Magical Girl Ore

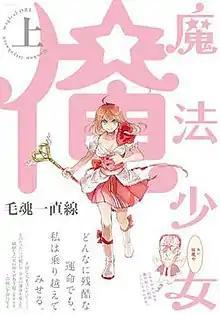
Cover of "Magical Girl Ore" volume 1 by Fusion Product

is a Japanese manga series written and illustrated by Icchokusen Mōkon. It began serialization in Fusion Product's "Comic Be" magazine in 2012, and was collected in two "tankōbon" volumes. The series was renewed for serialization in the same magazine in 2014. A 12-episode anime television series adaptation animated by Pierrot+ aired from April 2 to June 18, 2018.